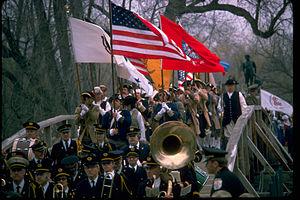
Les batailles de Lexington et Concord sont les premiers engagements militaires de la guerre d'indépendance des États-Unis. Elles se déroulent le 19 avril 1775 dans le comté de Middlesex de la province de la baie du Massachusetts, ou plus précisément dans les villes de Lexington, Concord, Lincoln, Menotomy et à Cambridge, près de Boston. Ces batailles ont marqué le déclenchement d'un conflit armé ouvert entre le royaume de Grande-Bretagne et ses Treize colonies dans la partie continentale de l'Amérique du Nord britannique.